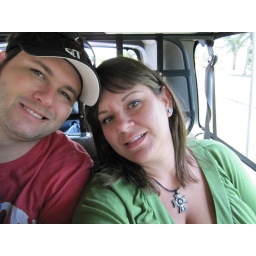
Our bus driver almost ran over a kid on a bike just now